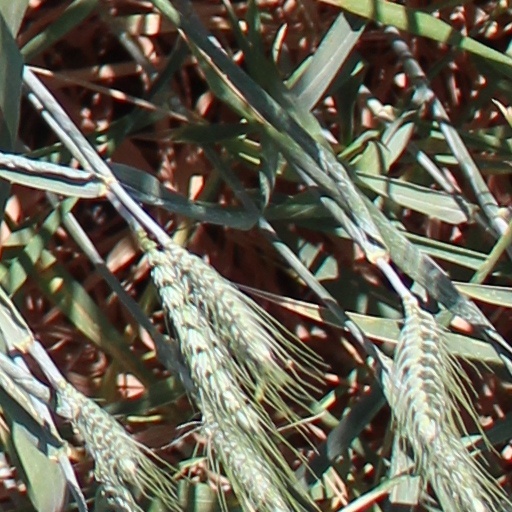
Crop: wheat